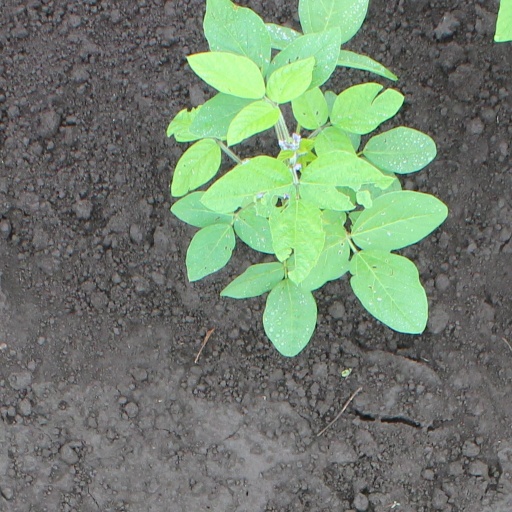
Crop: soybean